Aeroflot Flight 3352

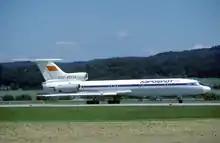
An Aeroflot Tupolev Tu-154B-1, similar to the aircraft involved

Aeroflot Flight 3352 was a regularly scheduled Aeroflot domestic flight in the Soviet Union from Krasnodar to Novosibirsk, with an intermediate landing in Omsk. While landing at Omsk Airport on Thursday, 11 October 1984, the aircraft crashed into maintenance vehicles on the runway, killing 174 people on board and four on the ground. While a chain of mistakes in airport operations contributed to the accident, its major cause was an air traffic controller falling asleep on duty.